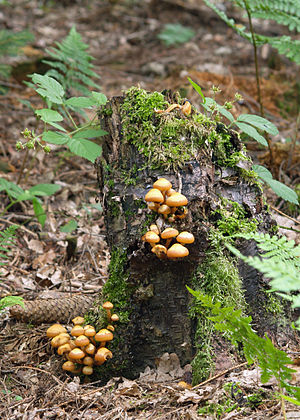
Foranderlig skælhat
Foranderlig skælhat på stub
Foranderlig skælhat er en svamp i bredblad-familien. Den er almindelig i Danmark, hvor dens frugtlegemer især findes i knipper på dødt løvtræ. Det er en god spisesvamp, der dog af uerfarne kan forveksles med den dødeligt giftige randbæltet hjelmhat.